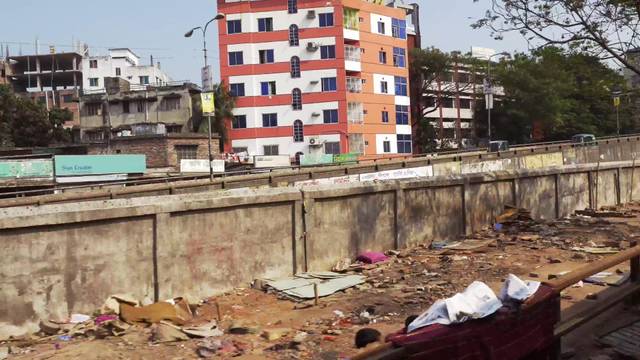
Region: Bangladesh
Coordinates: 23.749, 90.417